The General Danced at Dawn

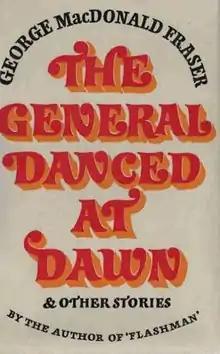
First edition

The General Danced at Dawn is a collection of short stories by George MacDonald Fraser, narrated by Lieutenant Dand MacNeill, a young officer in a fictional Scottish battalion of the British Army, part of the 51st (Highland) Infantry Division. It is a generally fond depiction of army life in the period just after World War II. It was published first during 1970.